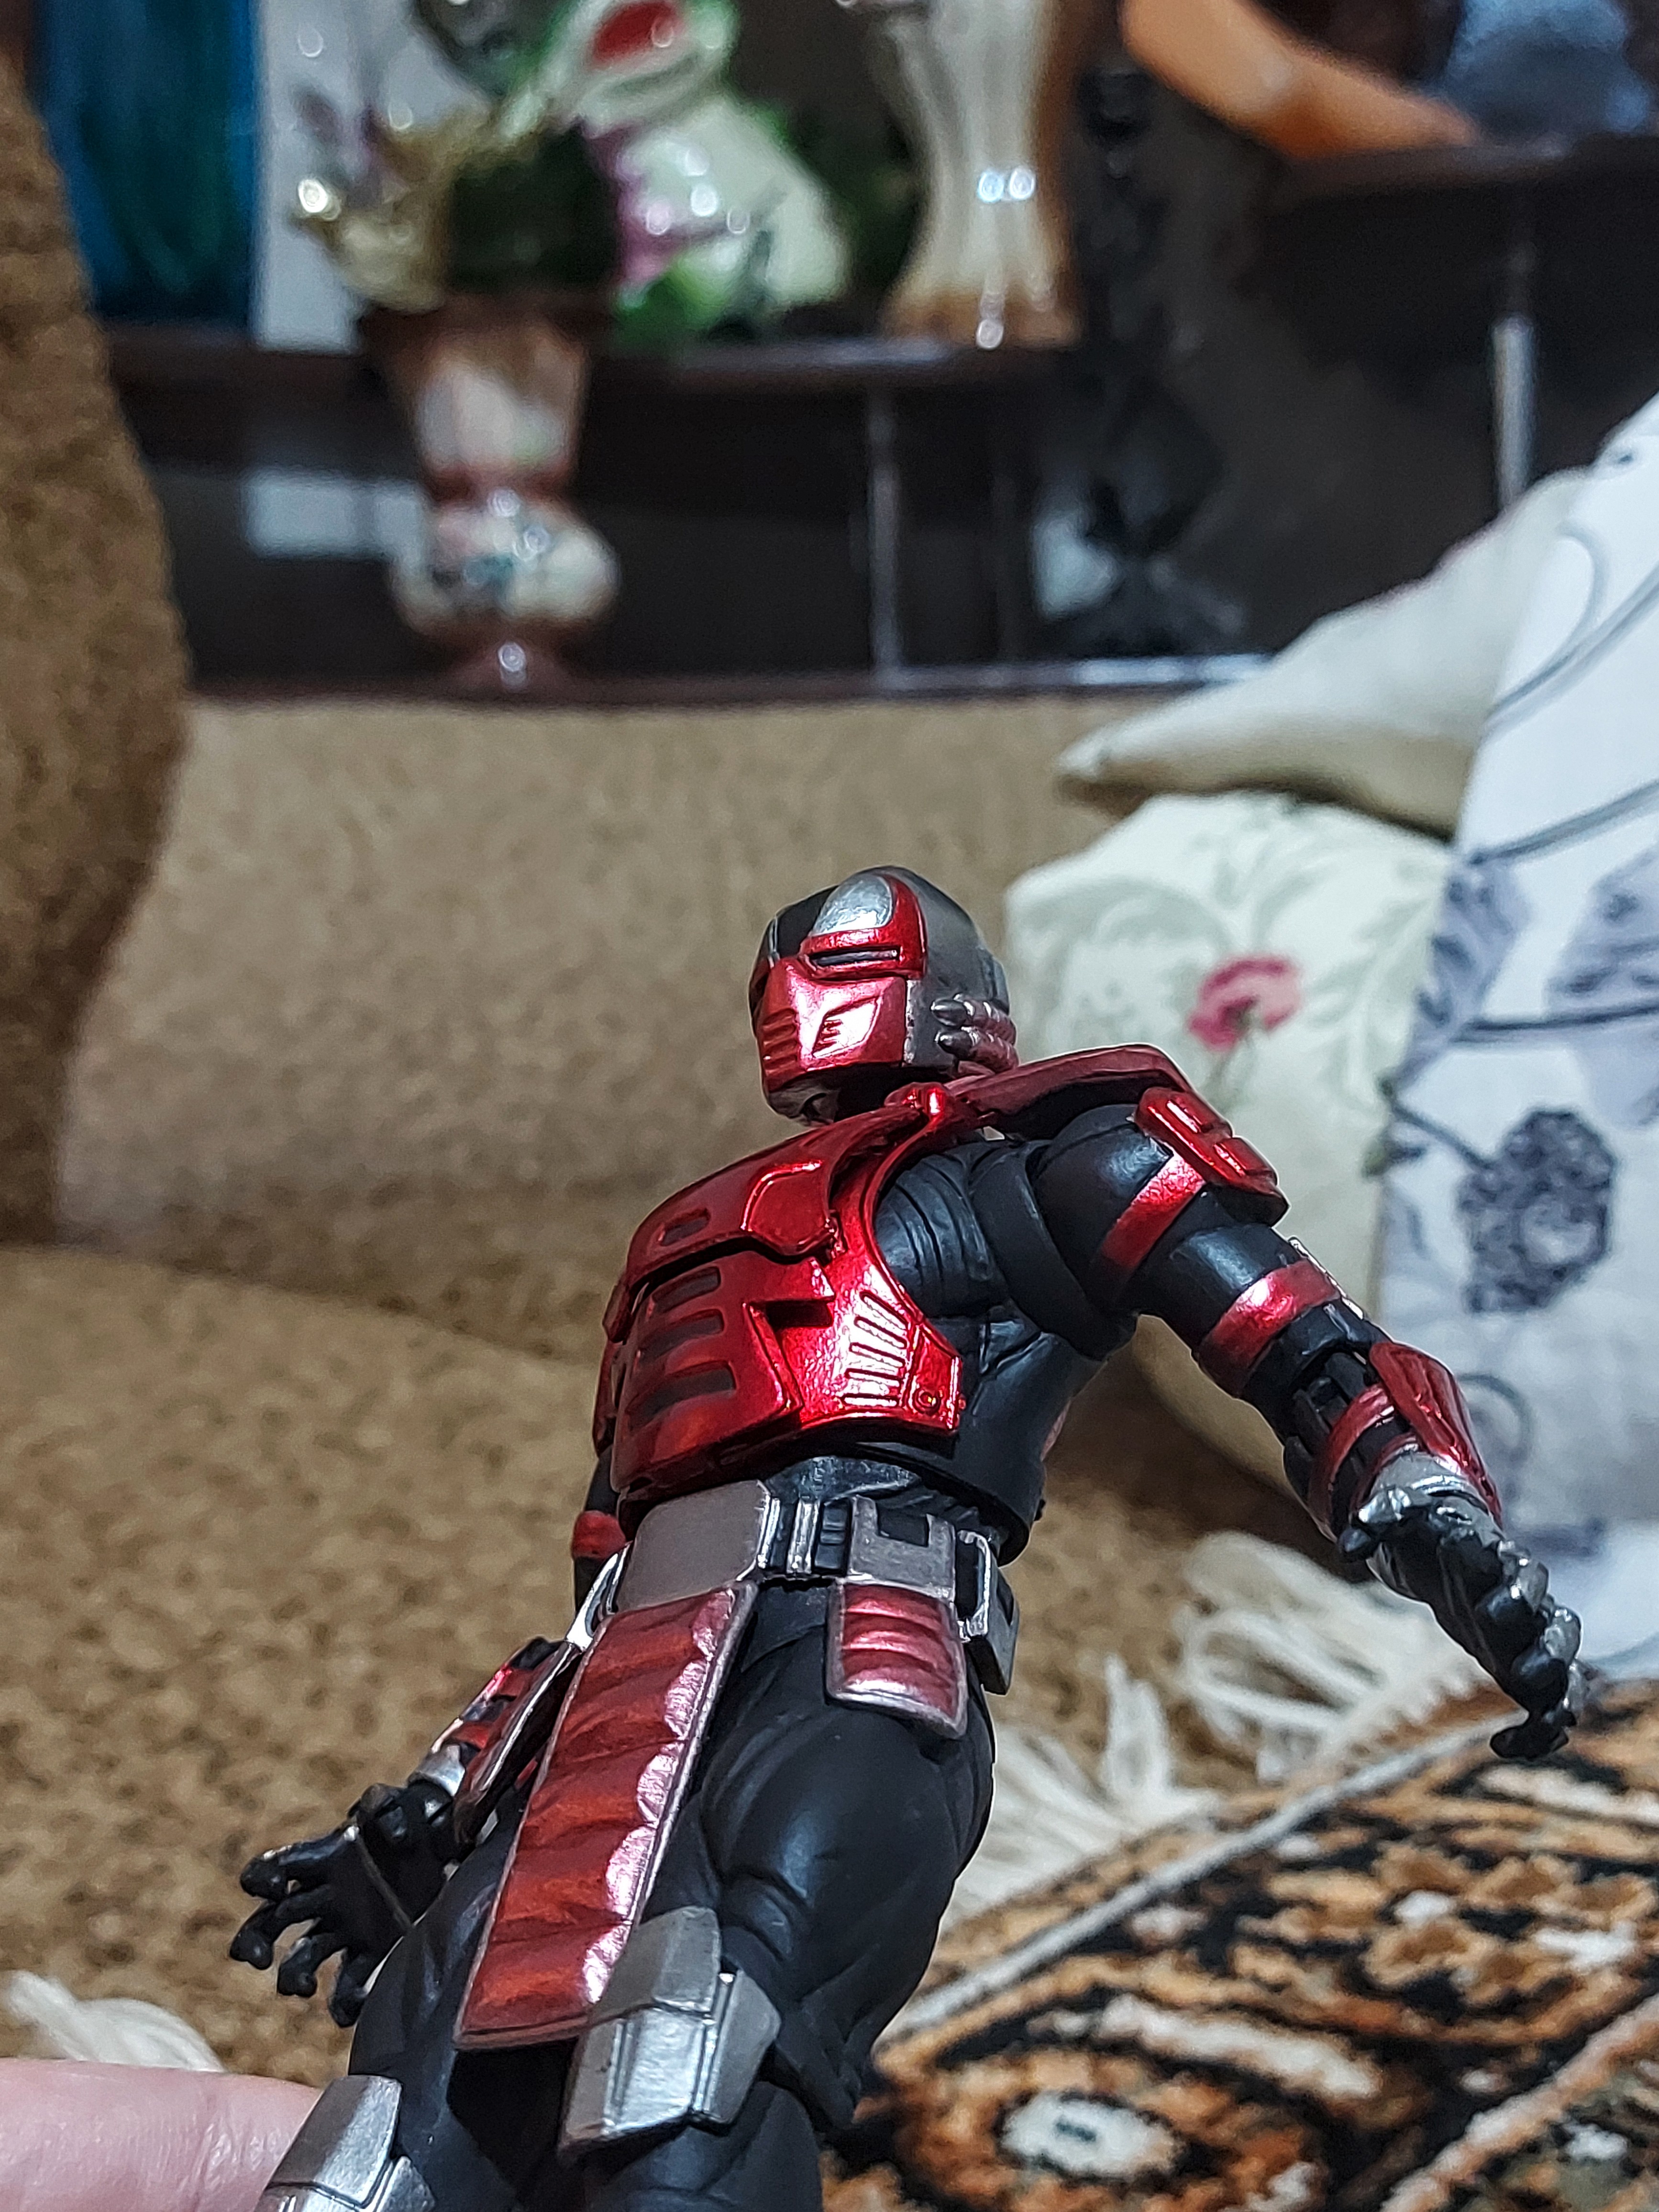
Shokan, storm, collectibles, warrior, fighter, action, figure, sports gear, competition event, sports, personal protective equipment, automotive tire, pattern, helmet, carmine, recreation, fictional character, sports uniform, armour, soil, tournament, knight, fun, glove, costume, player, hero, public event